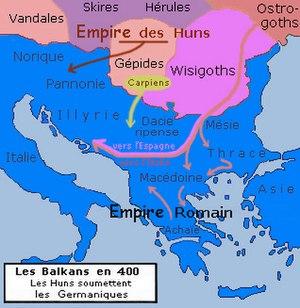
Carte des Balkans en l'an 400
Le Monténégro, bien qu'étant le dernier État à avoir obtenu en Europe son indépendance, possède une longue histoire de plusieurs siècles.
Par différence de l’histoire naturelle de la péninsule, l’histoire des Balkans concerne les humains de cette région. Elle a produit de fortes convergences génétiques, culturelles et linguistiques. Cette riche histoire humaine est pourtant l’objet d’une multitude de revendications et de controverses nationalistes dues à la « balkanisation » voulue et inaugurée en 1878 par le Congrès de Berlin pour diviser la péninsule en petites puissances rivales, processus qui a fait dire à Winston Churchill : « la région des Balkans a tendance à produire plus d’histoire qu'elle ne peut en consommer ».
Cet article relate les faits saillants de l'histoire de la Bosnie-Herzégovine, un pays d'Europe du Sud situé dans la péninsule des Balkans.
L’Albanie est une république d’Europe du Sud, à l’ouest de la péninsule des Balkans, avec une ouverture sur la mer Adriatique et sur la mer Ionienne. Le pays a une frontière au nord avec le Monténégro, au nord-est avec le Kosovo, à l’est avec la république de Macédoine et au sud avec la Grèce.
L'Histoire de la Hongrie remonte au haut Moyen Âge, lorsque la plaine de Pannonie est colonisée par les Magyars, un peuple nomade venu du centre-nord de la Russie actuelle. En 895 est fondée une principauté, puis en 1000 le royaume de Hongrie qui existe jusqu'en 1946 à l'exception d'un court intermède républicain entre 1918 et 1919. Au sortir de la Seconde Guerre mondiale, la République est de nouveau proclamée. Elle devient une République populaire après la prise du pouvoir par les communistes. En 1956, le régime est fortement ébranlé par l'insurrection de Budapest, mais se maintient grâce à l'aide des Soviétiques. En 1989, au moment de la chute des régimes communistes en Europe, la Hongrie met fin au régime de parti unique et adopte la démocratie.
Cet article retrace l'histoire de la Slovénie de l'antiquité jusqu'à aujourd'hui.